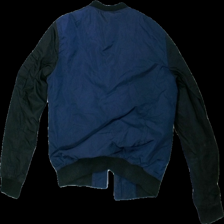
View: back
Type: Blazer
Category: Men
Brand: Not in the list
Brand text on label: Rebel
Colors: Blue, Black
Material: 100% Polyester
Cut: Regular
Size: S
Damage: broken zipper
Damage location: middle center
Damage 2: stained
Damage 2 location: middle left
Price range: <50
Recommended usage: recycle
Description: Blue and black jacket